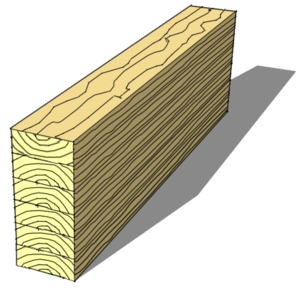
Le bois lamellé-collé, aussi appelé plus simplement lamellé-collé ou bois lamellé, est un matériau qui s’obtient par collage de plusieurs lamelles en bois dont le fil est essentiellement parallèle.